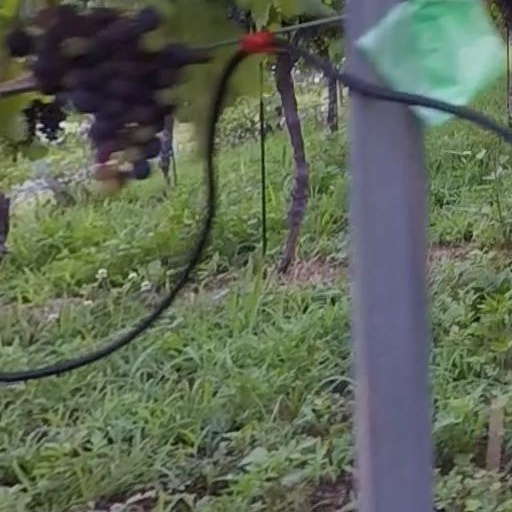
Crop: grape